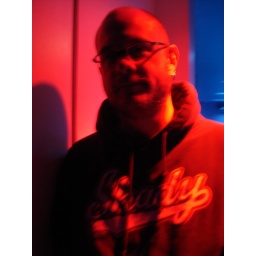
Justin Shady in red and blue II